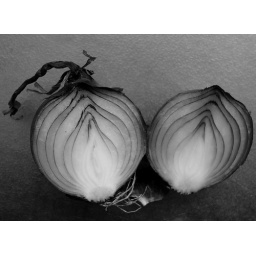
black and white and red all over